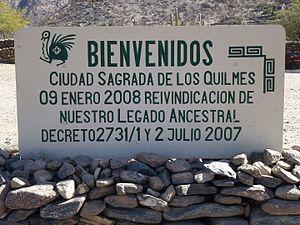
Ce panneau souhaite la bienvenue aux visiteurs
La cité sacrée des Quilmes, encore appelée « ruines de Quilmes », est un ensemble de constructions situé dans le Nord-Ouest de l'Argentine, dans le département de Tafí del Valle, dans la province de Tucumán, en Amérique du Sud.